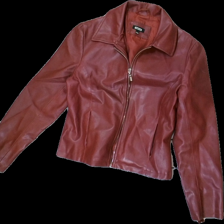
View: front
Type: Jacket
Category: Ladies
Brand: Not in the list
Brand text on label: Nikita
Colors: Red
Material: Unknown
Cut: Regular
Size: 40
Season: All
Price range: 50-100
Recommended usage: Export
Description: damaged zipper